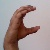
The image shows a hand gesture representing the letter 'C' in Indian Sign Language.